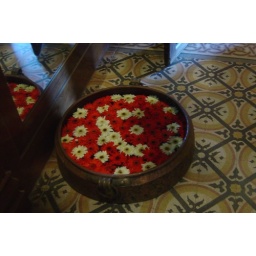
this is a gesture of welcome - leaving flowers in water in front of the door way